2 Kings 4

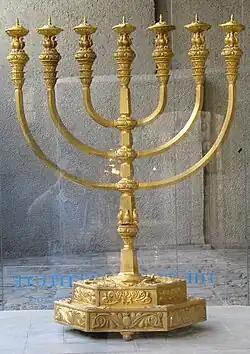
A reconstruction of a menorah (for the Temple) created by the Temple Institute

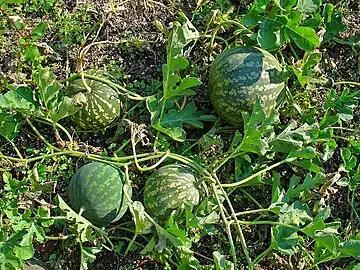
Ripe fruit of "Citrullus colocynthis" (wild gourd/pumpkin)

The group of prophets in Elisha's community must literally scrape together a living in the barren area of lower Jordan valley, but their trust in YHWH enables them to enjoy divine care. Two of their miraculous experiences are recorded here. One obviously inexperienced man finds a vegetable he does not recognize and put it in the large cooking-pot for meal, but it turns out to have toxic effects. Elisha performs a miracle to make it harmless by adding a little amount of flour (verses 38–41). Another short episode in verses 42–44 involves the multiplication of food (such as known in the New Testament) from a little that they have to an amount that all who are hungry can be satisfied and still having some left over.